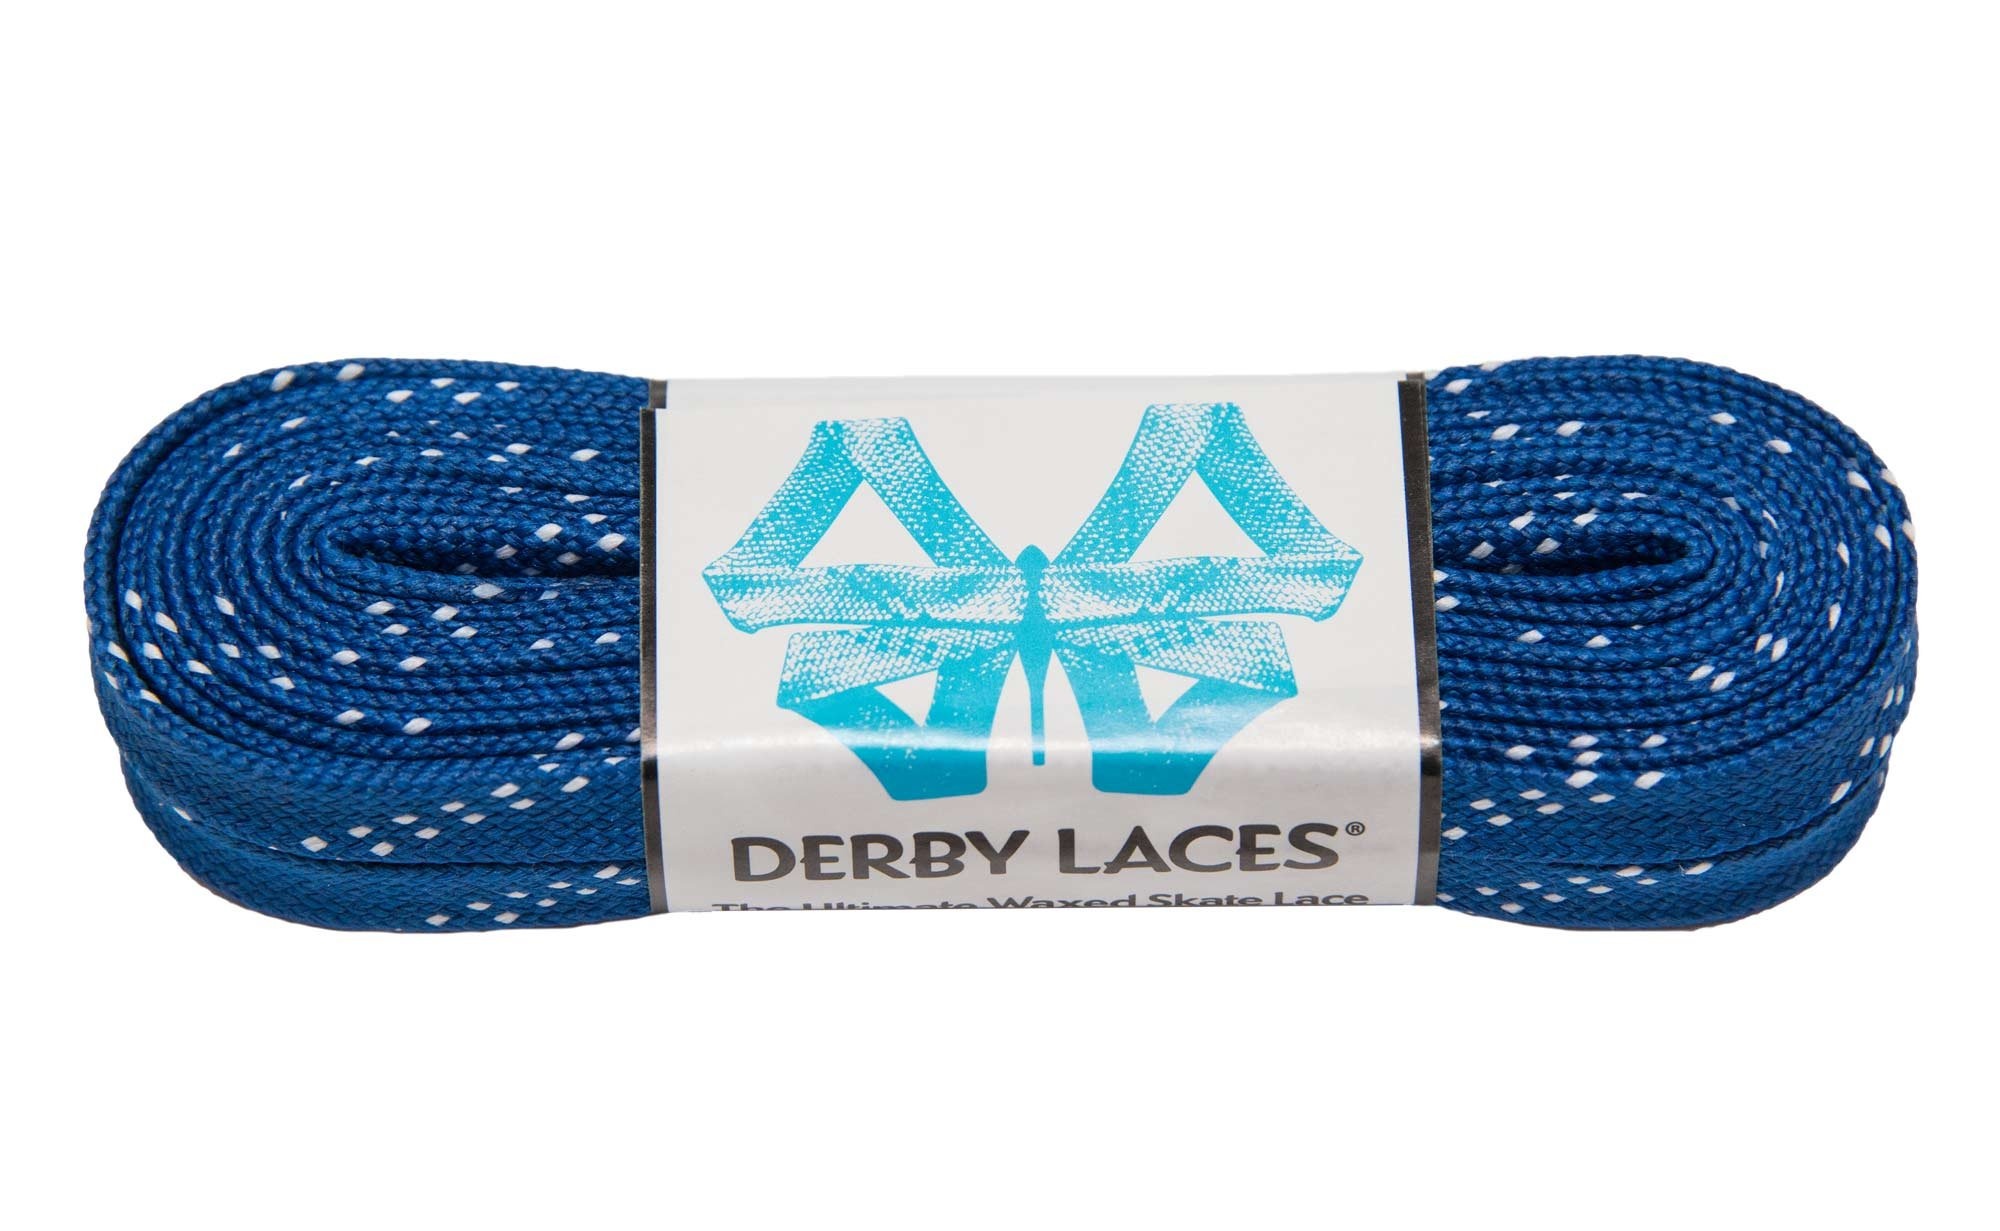
Derby Laces Blue 108 Inch Waxed Skate Lace For Roller Derby, Hockey And Ice Skates, And Boots
PERFORMANCE WAX: Derby Laces are treated with the perfect amount of performance wax that feels awesome to the touch. They stay tied, tight, and where you want them while skating. | MOLDED TIPS: Derby Laces feature a tri-fold tip molded out of the lace material itself. There are no plastic or metal bits to peel off or break. The lace tip is easy to lace and extremely durable. Simple damage can be repaired by flaming the tip. | DURABLE FIBERS: Derby Laces are braided from a blend of high quality, high tenacity fibers. They are exceptionally soft, have high tensile strength, and are resistant to abrasion and moisture. | SUITABLE FOR: Roller Derby Skates, Roller Skates, Hockey Skates, Speed Skates, Boots, Skates
Brand: Derby Laces
Category: Sporting Goods > Athletics > Figure Skating & Hockey > Ice Skate Parts & Accessories > Skate Lace Tighteners